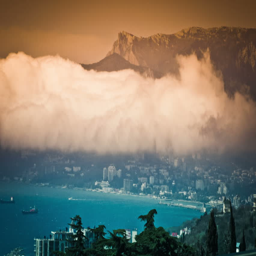
clouds over the black see .